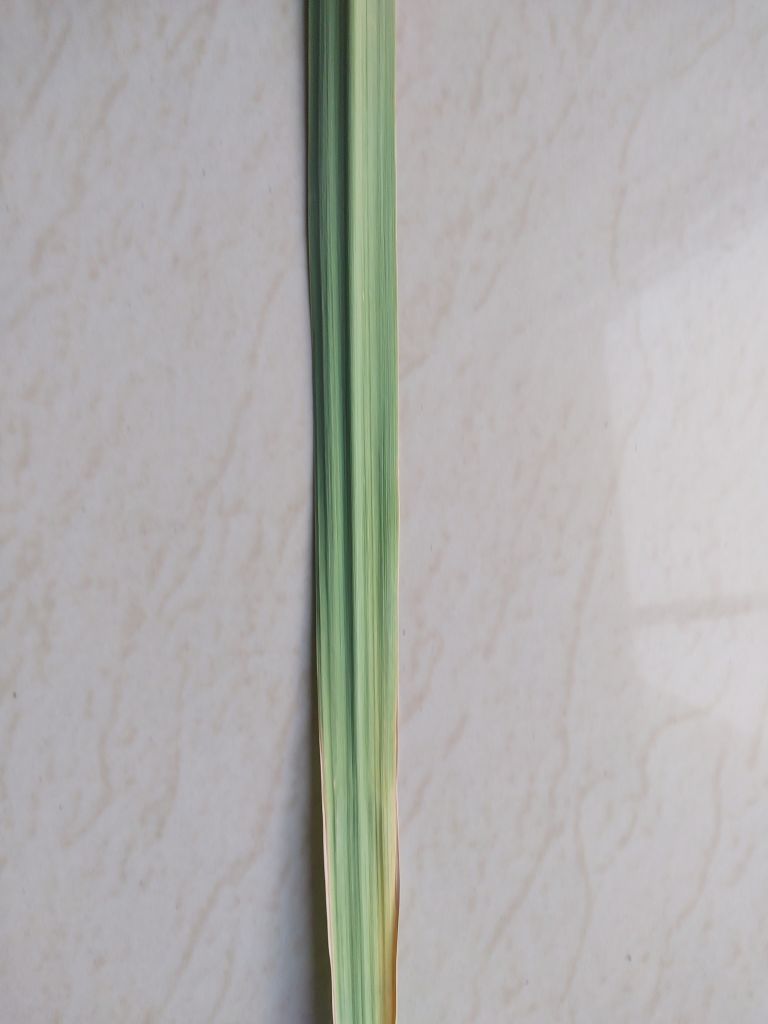
Label: Banded Chlorosis